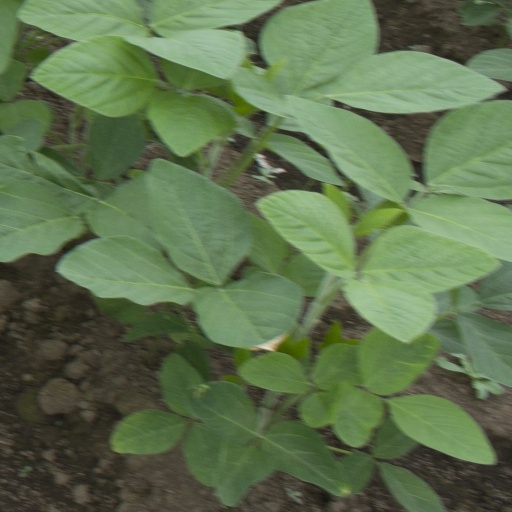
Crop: soybean